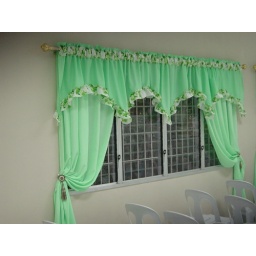
The side window curtain. This was sewn by Linda Parcon, our master curtain maker. Of course free of charge.